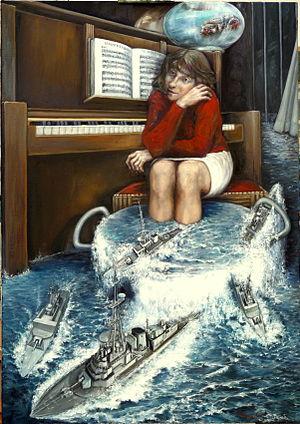
Huile sur toile